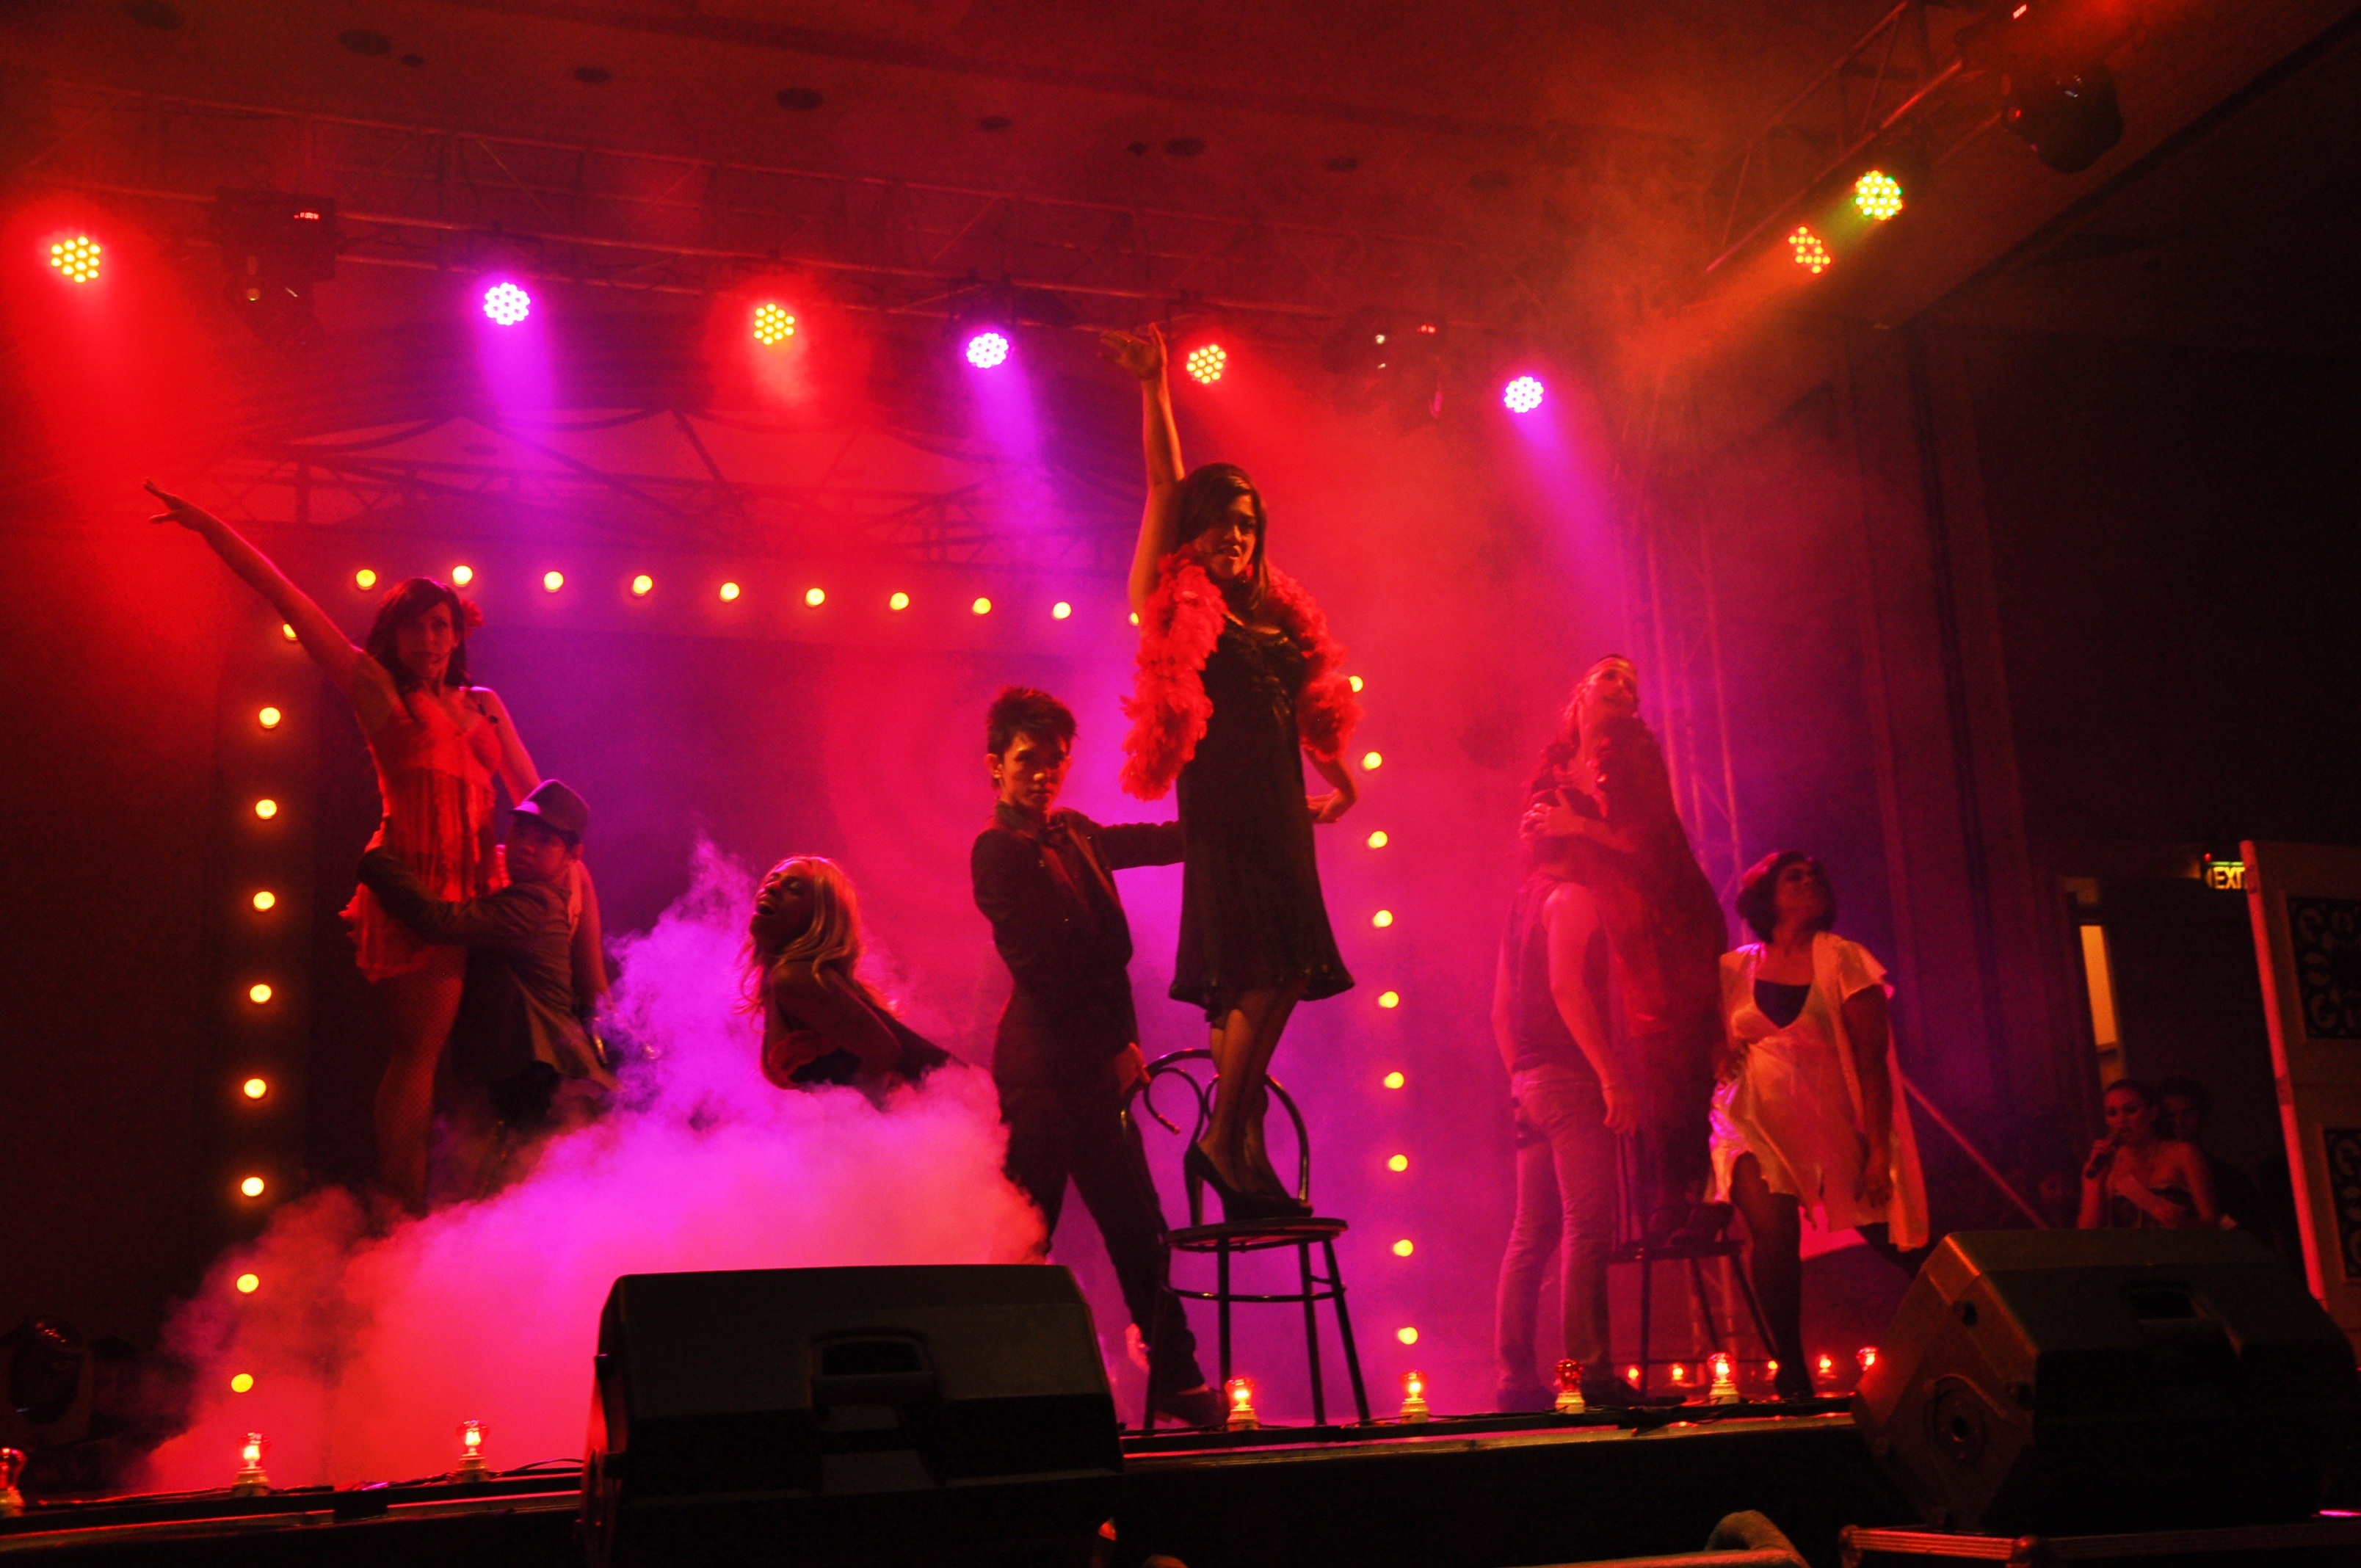
music, concert, show, performance art, theatre, stage, performance, theater, event, entertainment, performing arts, rock concert, musical theatre